John C. Breckinridge

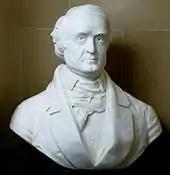
A marble bust of Breckinridge from the Senate's vice-presidential bust collection

As a delegate to the 1856 Democratic National Convention in Cincinnati, Ohio, Breckinridge favored Pierce's renomination for president. When Pierce's hopes of securing the nomination faltered, Breckinridge joined other erstwhile Pierce backers by throwing his support behind his friend, Stephen Douglas. Even with this additional support, Douglas was still unable to garner two third's majority of the delegates' votes, and he withdrew, leaving James Buchanan as the Democratic presidential nominee. William Alexander Richardson, a Kentucky-born Representative from Illinois, then suggested that nominating Breckinridge for vice president would balance Buchanan's ticket and placate disgruntled supporters of Douglas or Pierce. A delegate from Louisiana placed his name before the convention, and although Breckinridge desired the vice presidential nomination, he declined, citing his deference to fellow Kentuckian and former House Speaker Linn Boyd, who was supported by the Kentucky delegation.